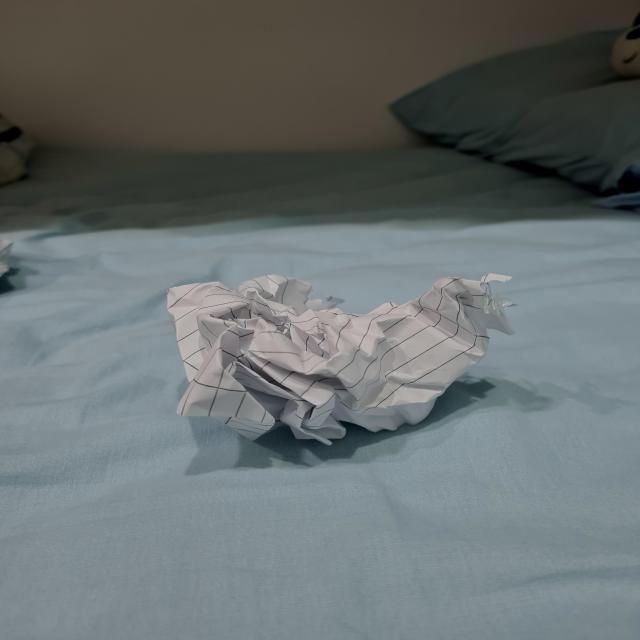
Label: tissues